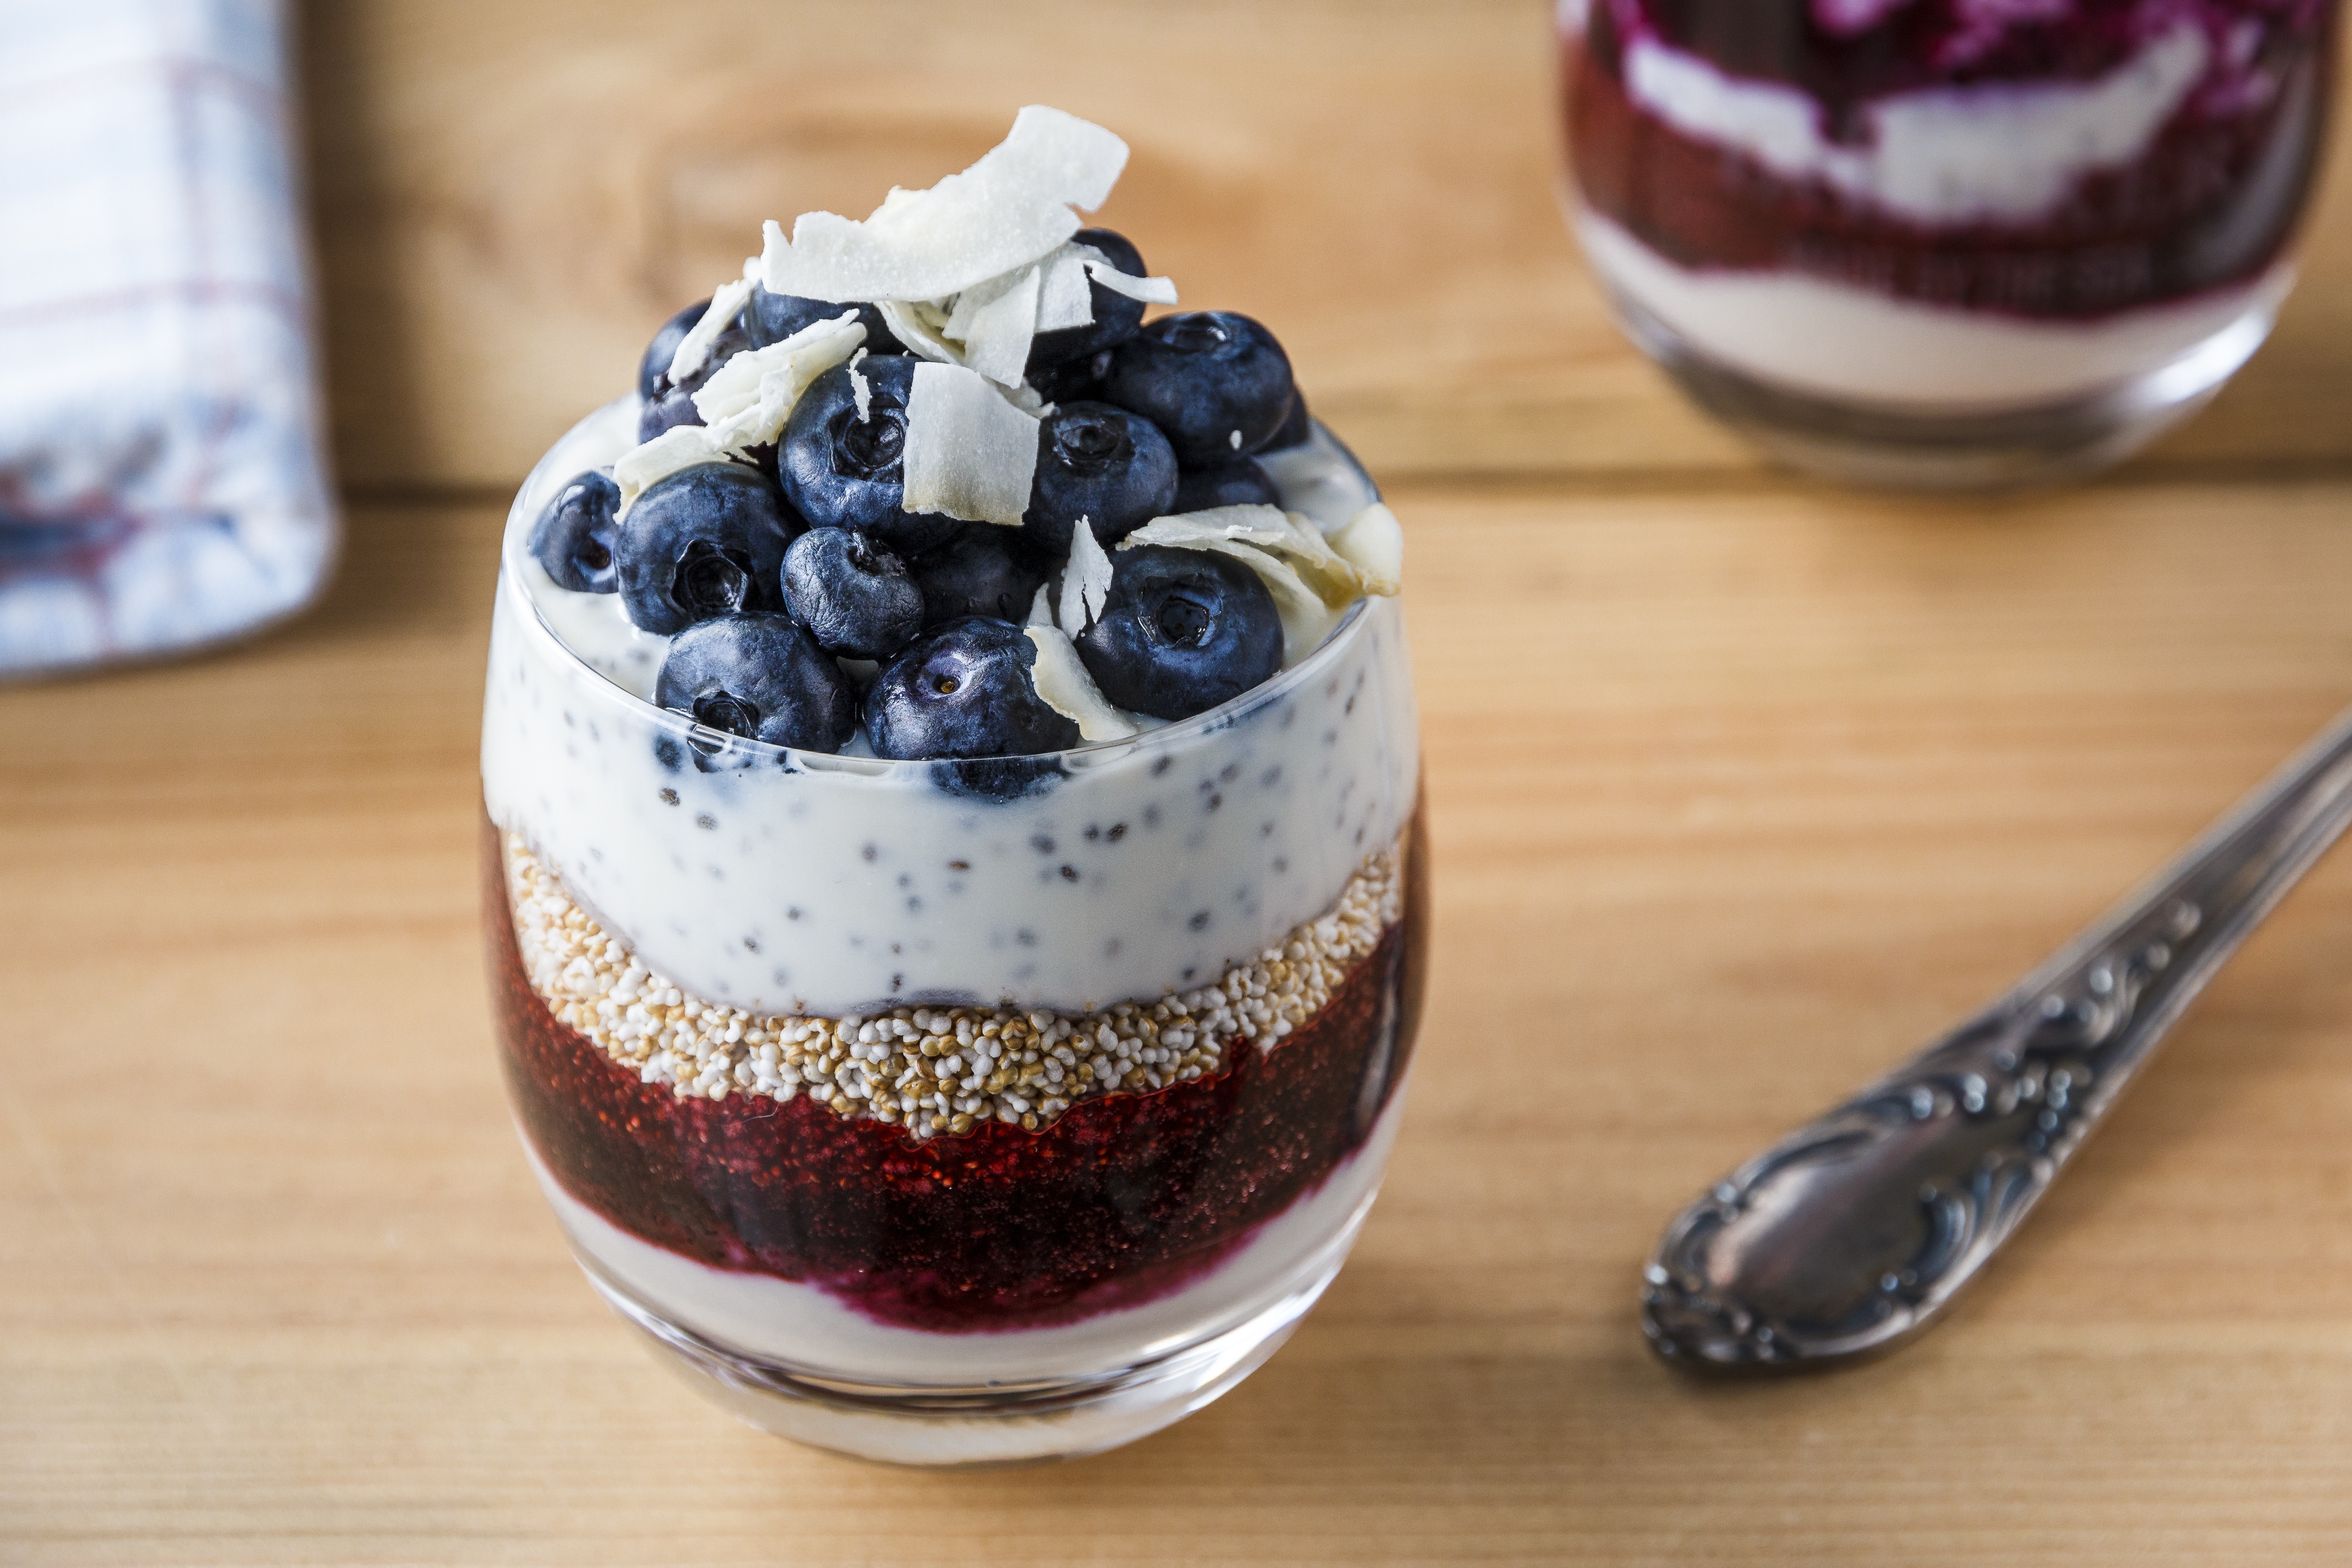
fruit, berry, dish, meal, food, produce, blueberry, breakfast, healthy, dessert, eat, cuisine, dairy product, blackberry, whipped cream, happy, nutrition, blueberries, tasty, vegan, vegetarian, diet, vitamins, of course, natural product, bless you, flavor, well being, parfait, soy, soy yogurt, mascarpone